Go (game)

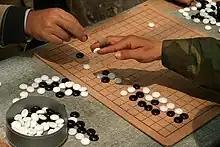
Go players demonstrating the traditional technique of holding a stone

The bowls for the stones are shaped like a flattened sphere with a level underside. The lid is loose fitting and upturned before play to receive stones captured during the game. Chinese bowls are slightly larger, and a little more rounded, a style known generally as "Go Seigen"; Japanese "Kitani" bowls tend to have a shape closer to that of the bowl of a snifter glass, such as for brandy. The bowls are usually made of turned wood. Mulberry is the traditional material for Japanese bowls, but is very expensive; wood from the Chinese jujube date tree, which has a lighter color (it is often stained) and slightly more visible grain pattern, is a common substitute for rosewood, and traditional for Go Seigen-style bowls. Other traditional materials used for making Chinese bowls include lacquered wood, ceramics, stone and woven straw or rattan. The names of the bowl shapes, "Go Seigen" and "Kitani", were introduced in the last quarter of the 20th century by the professional player Janice Kim as homage to two 20th-century professional Go players by the same names, of Chinese and Japanese nationality, respectively, who are referred to as the "Fathers of modern Go".